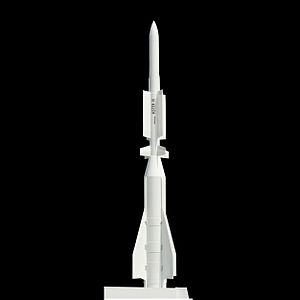
MBDA Aster
Et Aster 30 missil
Aster er en gruppe af overflade til luft missiler produceret af firmaet Eurosam, et europæisk konsortium bestående af MBDA France, MBDA Italy og Thales Gruppen.